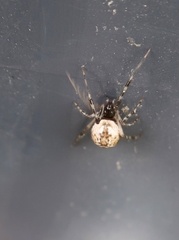
Species: Parasteatoda_tepidariorum